The Scenics

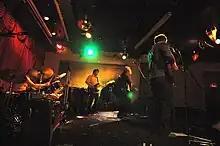
Scenics play the El Mocambo, Toronto. Photo by Mark Tearle.

Dissatisfied with the sound of 2009's Sunshine World CD, The Scenics remaster that material with BC Producer Joby Baker, who had mixed “Dead Man” and mastered “How Does It Feel”. In 2016 the refurbished tracks are released as the “In The Summer: Studio Recordings 1977/78” LP by Rave Out in Europe, and DreamTower, distributed by Light In The Attic, in North America.